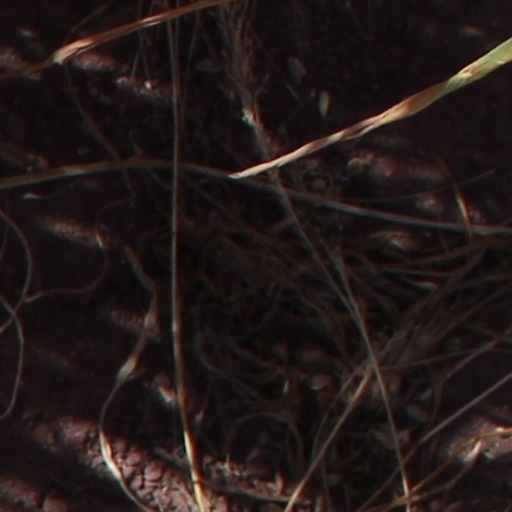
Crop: wheat